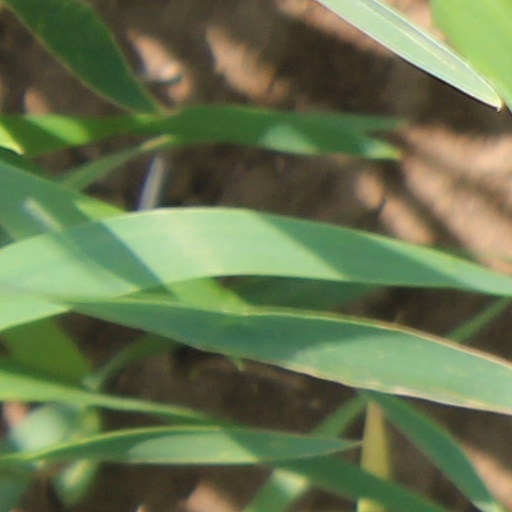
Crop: wheat